Hans Richter (conductor)

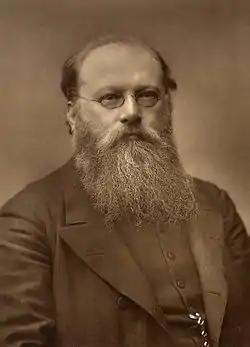
A woodburytype of Richter by Herbert Rose Barraud

Johann Baptist Isidor Richter (Hungarian: Richter János Isidor; 4 April 1843 – 5 December 1916) was an Austro-Hungarian orchestral and operatic conductor.